Morrisite War

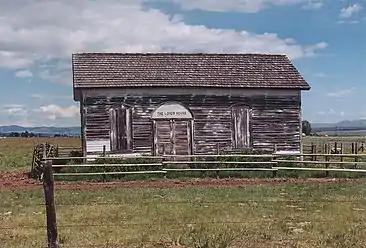
Morrisite meetinghouse visible on the west side of Interstate 90 south of Deer Lodge

Heavy rains prevented much action the next day, June 14. Historians differ as to what initiated the events of June 15, but at some point, Burton rode into the fort with a small contingent. Details of what followed are also unclear, but Morris may have made a statement to his followers and approached Burton in what was interpreted as a threatening manner. Burton shot and killed him, and two women were also killed in the resulting melee. Morris's counsellor John Banks was mortally wounded. Burton took ninety men prisoner and marched them back to Salt Lake City the next morning to stand trial before Judge Kinney.